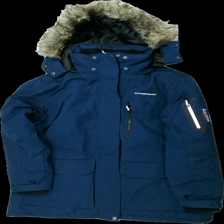
View: front
Type: Jacket
Category: Unisex
Brand: On The Peak
Colors: Blue, White
Material: 100% polyester
Pattern: Logo print
Cut: Turtle neck
Size: 42
Season: All
Stains: Minor
Damage: nopprigt
Damage location: top center
Price range: <50
Recommended usage: Reuse
Description: jacka